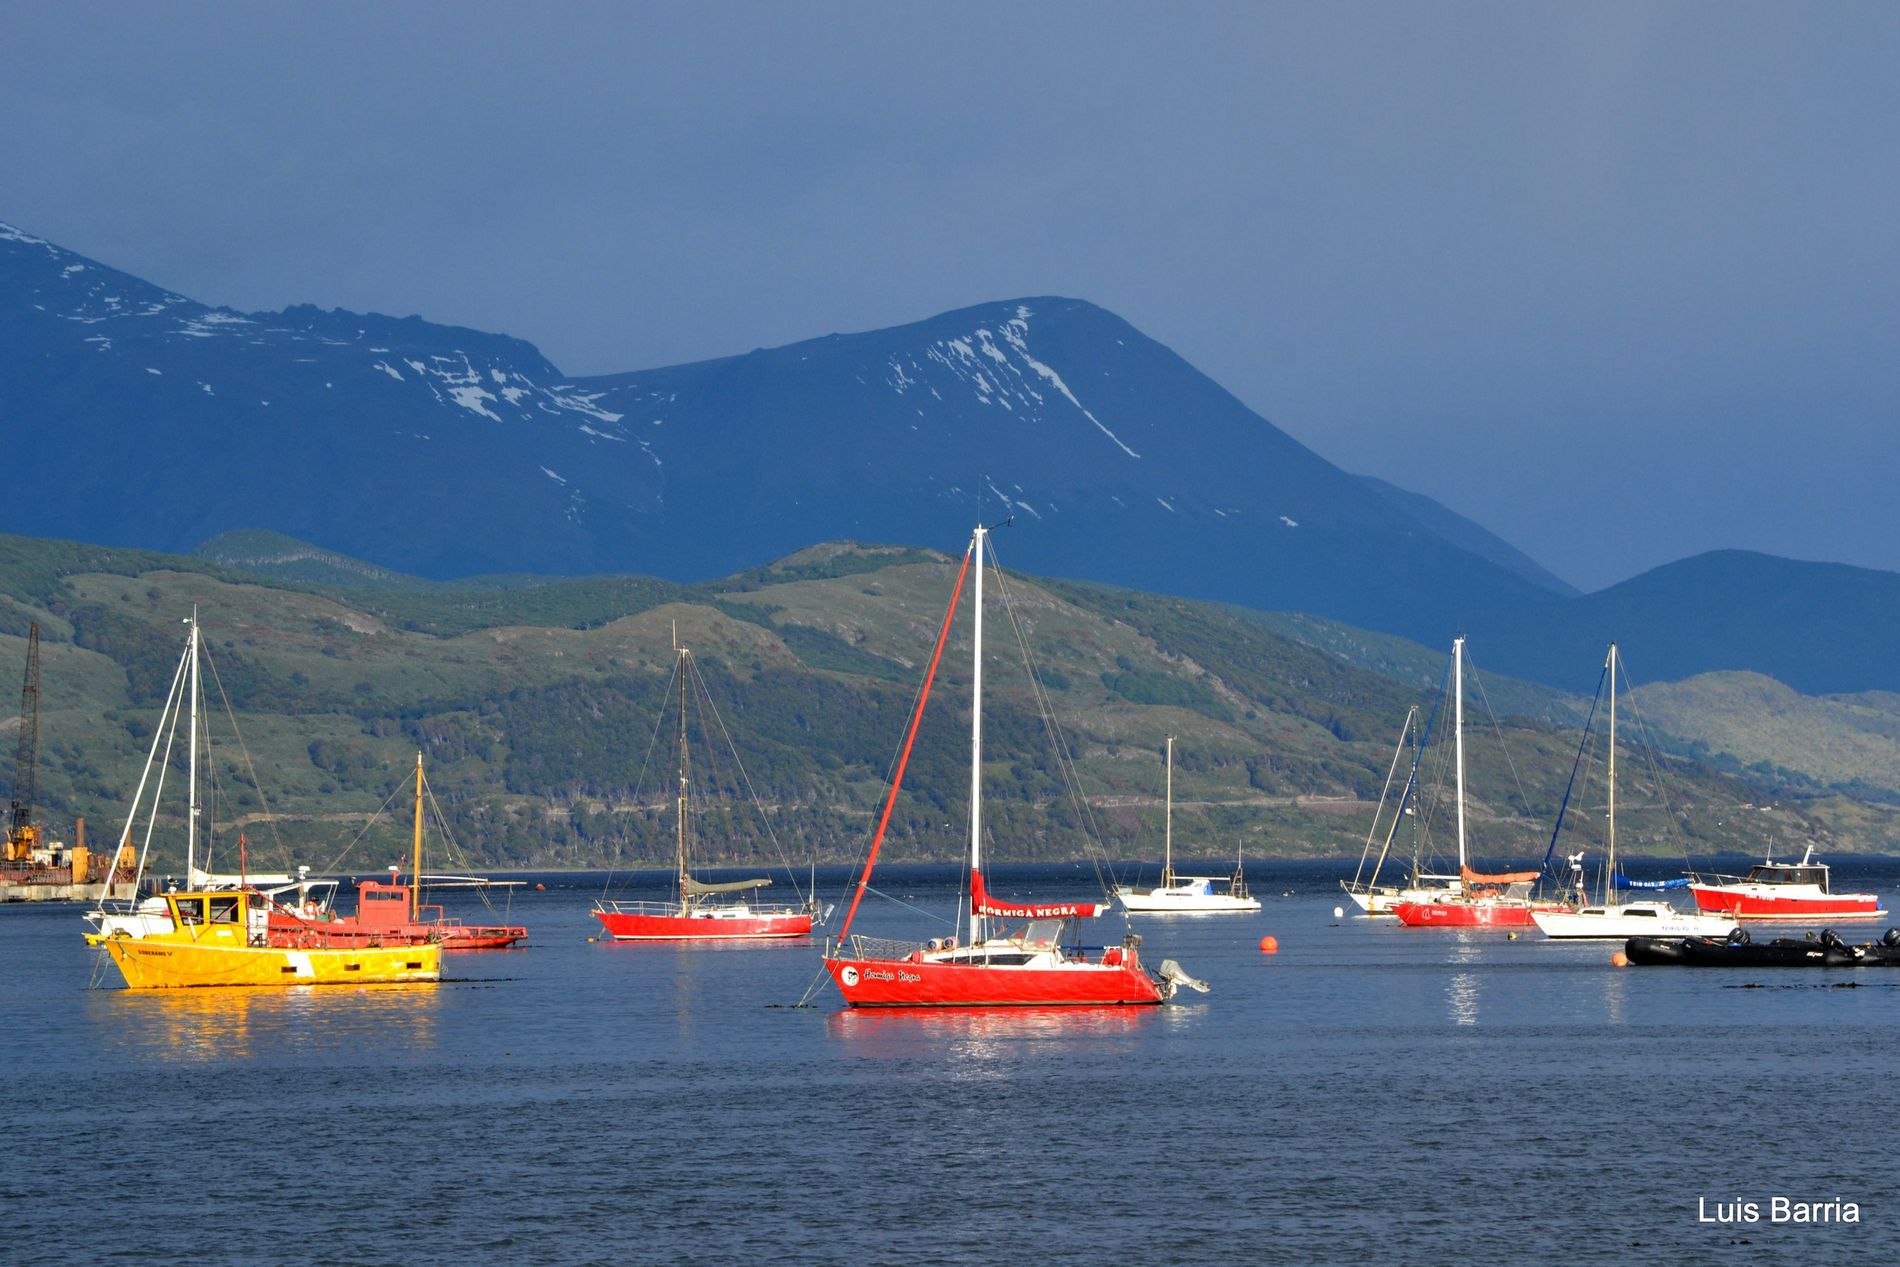
Anchored Sailboats
This image shows colorful sailboats anchored on calm waters with green hills. There are mountains in the background.
The scene is a landscape image captured from a low angle, showing a calm bay with anchored sailboats. Behind them, there are green hills. Mountains are in the Background. The scene vibes give a quiet and serene atmosphere.
Labels: Water, Waterfront, Boat, Sailboat, Transportation, Vehicle, Harbor, Pier, Watercraft, Yacht, Port, Marina, Nature, Outdoors, Sea, Person, Barge, Ferry, Sky, Mountains, Hills, sailboats, Watermark
Camera: NIKON CORPORATION NIKON D3100
Lens: 55 300 4.5 5.6
Aperture: F11
Exposure: 1/500 sec
ISO: 400
Focal length: 125.0 mm